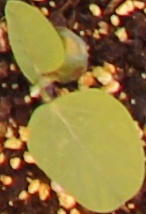
Label: Soybean